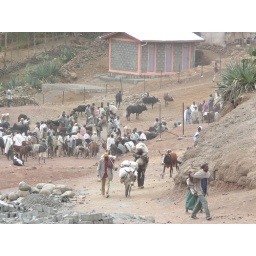
People and animals leaving the market in Lalibela, Ethiopia